Immunoglobulin heavy chain

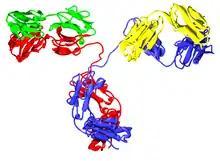
An antibody molecule. The two heavy chains are colored red and blue and the two light chains green and yellow.

The immunoglobulin heavy chain (IgH) is the large polypeptide subunit of an antibody (immunoglobulin). In the human genome, the IgH gene loci are on chromosome 14.